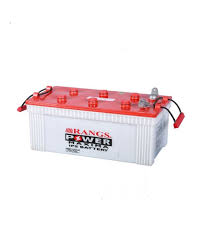
Waste category: battery